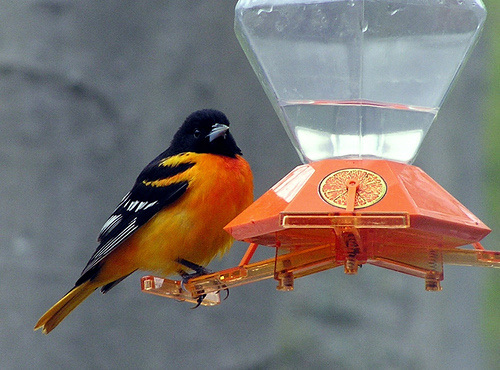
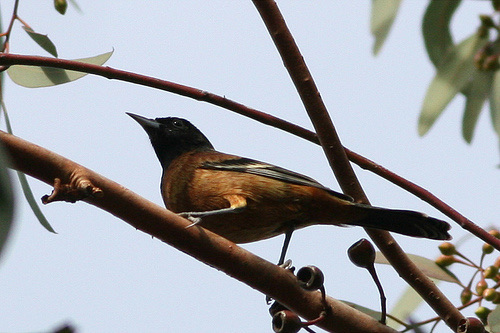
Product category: misc
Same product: yes